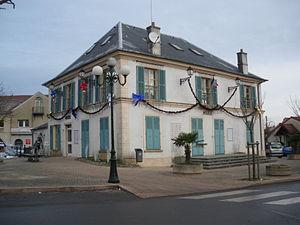
Mairie de Saclay, Essonne, France
Saclay est une commune française située à dix-neuf kilomètres au sud-ouest de Paris, dans le département de l'Essonne, en région Île-de-France.